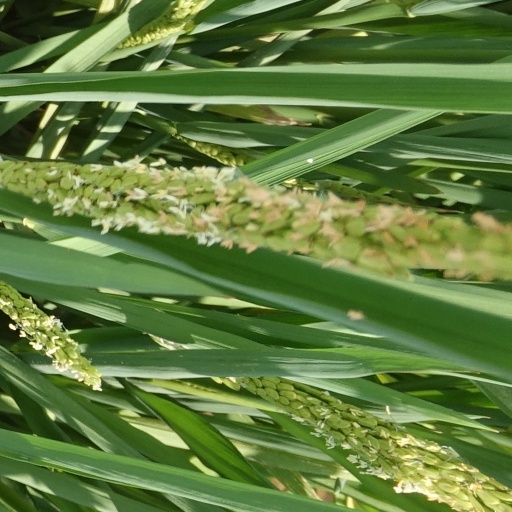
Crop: rice